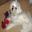
Label: dog